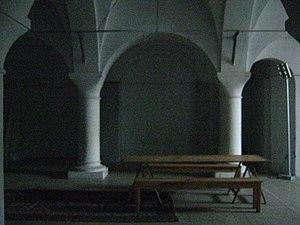
Dar Bach Hamba
Dar Bach Hamba est un palais de la médina de Tunis.
Notre-Dame de l'Espérance est une fondation catholique installée par les franciscaines missionnaires de Marie au cœur de la médina de Tunis en 1923.